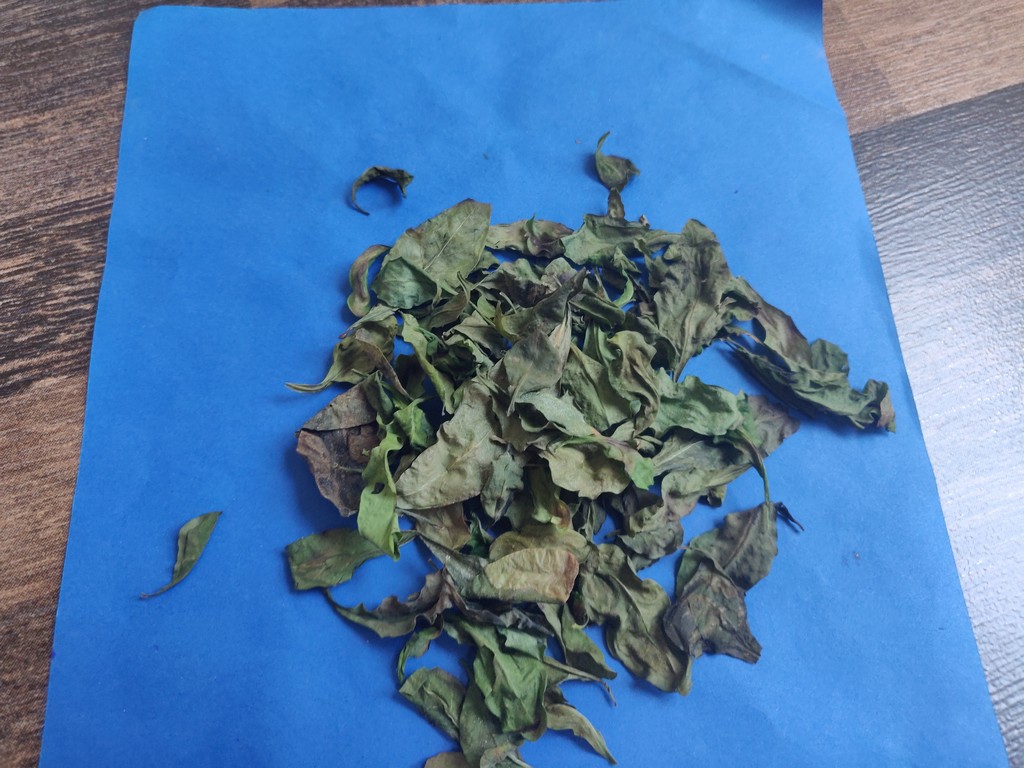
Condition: Dried
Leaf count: multiple
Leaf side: unknown